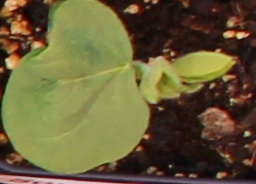
Label: Soybean